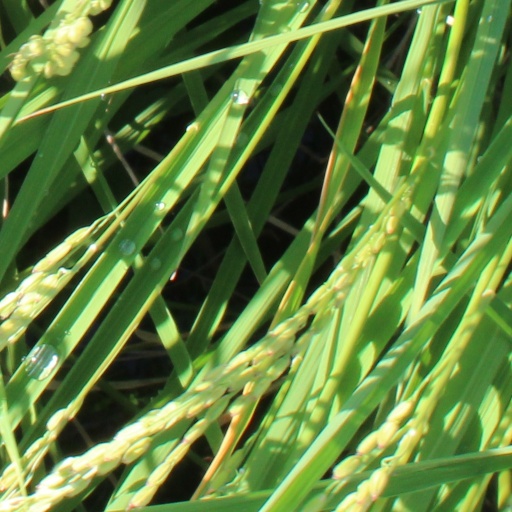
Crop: rice